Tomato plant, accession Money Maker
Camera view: bottom (45 deg); turntable rotation: 0 degrees
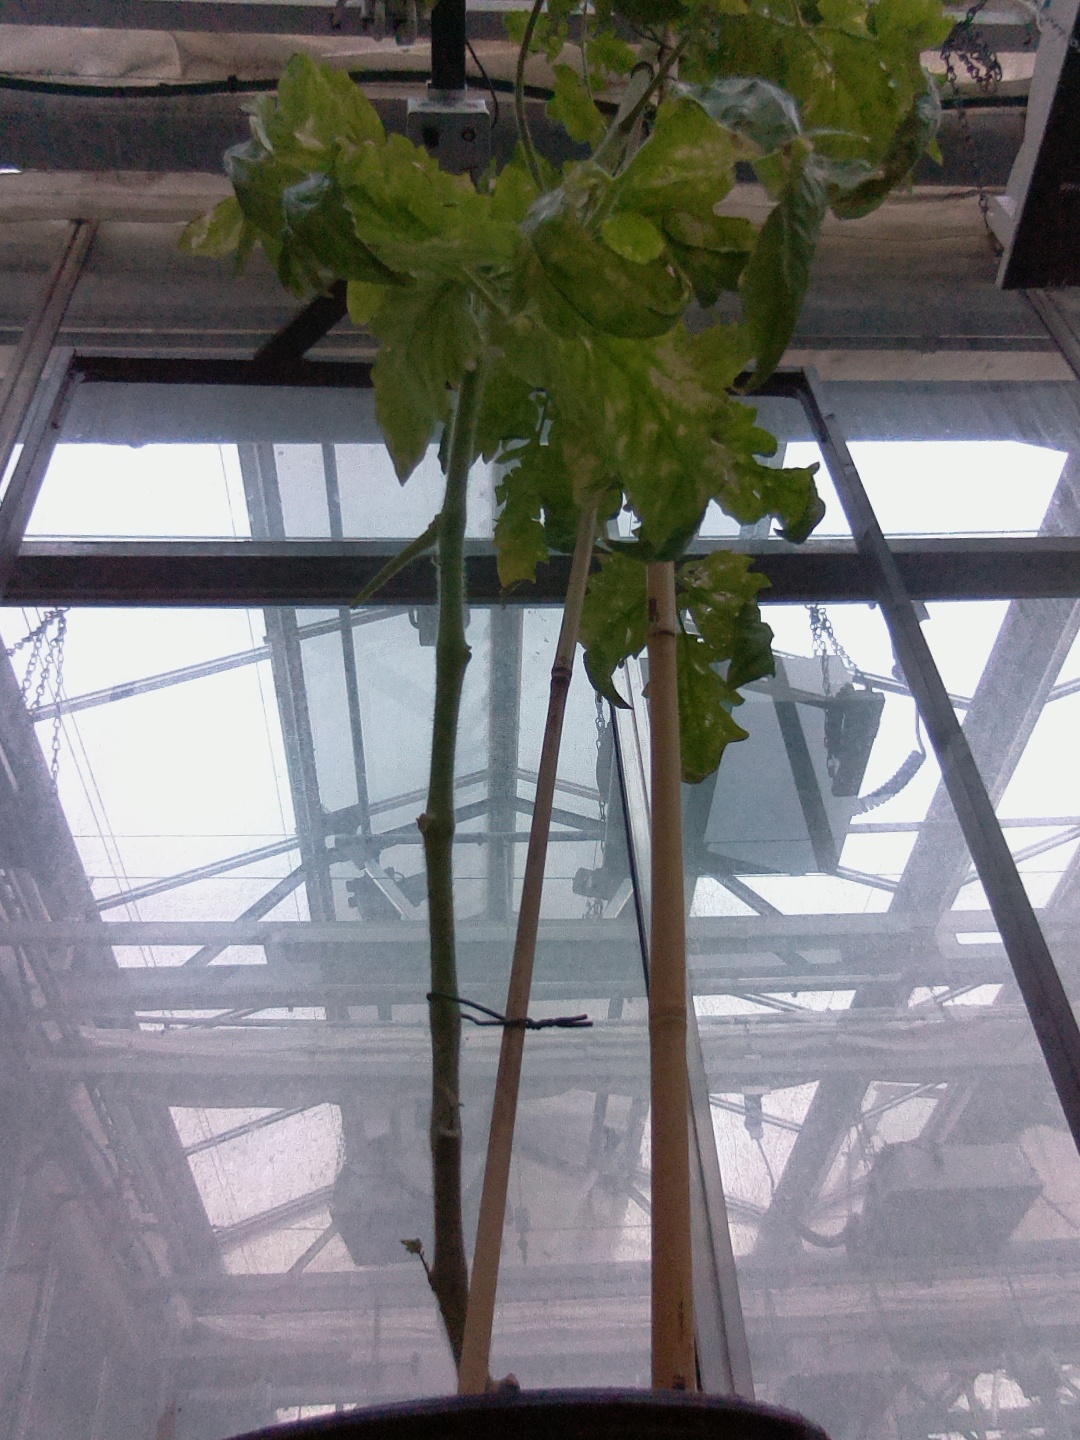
BBCH growth stage 83: 30%-40% of fruits show typical fully ripe color